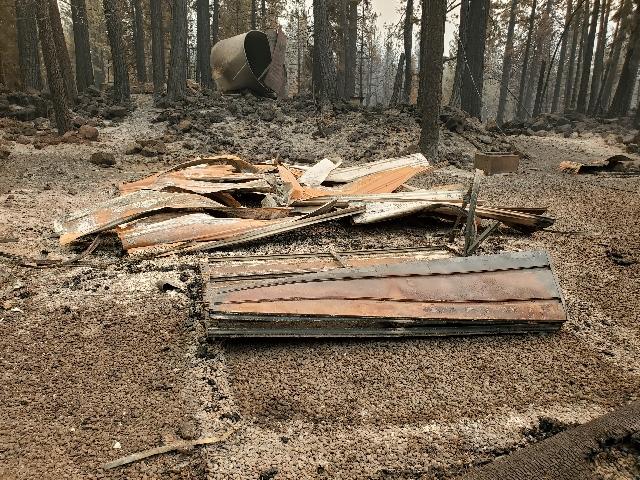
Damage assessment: destroyed